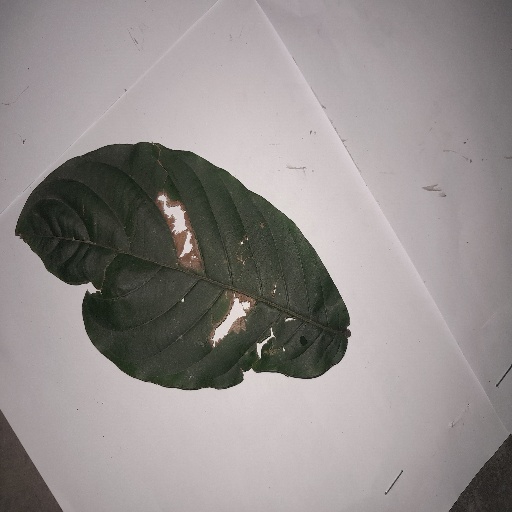
Species: HariTaki
Leaf condition: Bacterial Spot